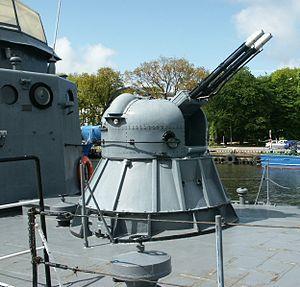
La classe Soho, est une classe de Frégate construite en Corée du Nord pour la marine populaire de Corée. Le navire de guerre a utilisé une conception à double coque, ce qui est inhabituel pour la Corée du Nord. Comme il n'y a qu'un seul navire dans la classe, il est probable que le navire était purement expérimental.